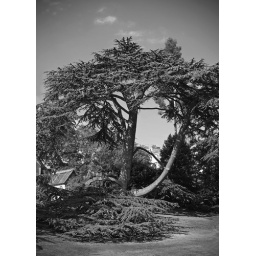
The big tree in front of the house and near the avery, Victoria Park, Bath.